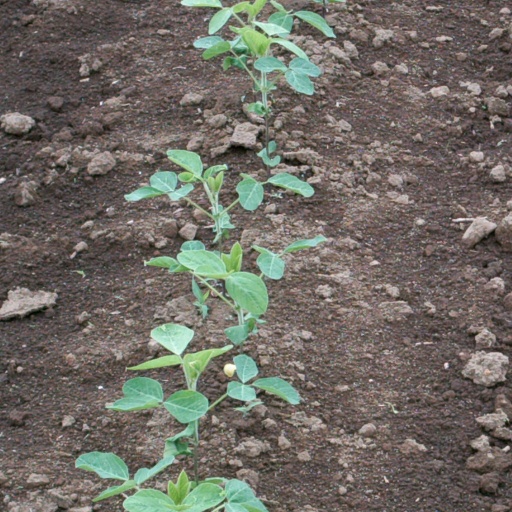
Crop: soybean